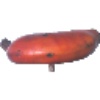
Label: red_banana